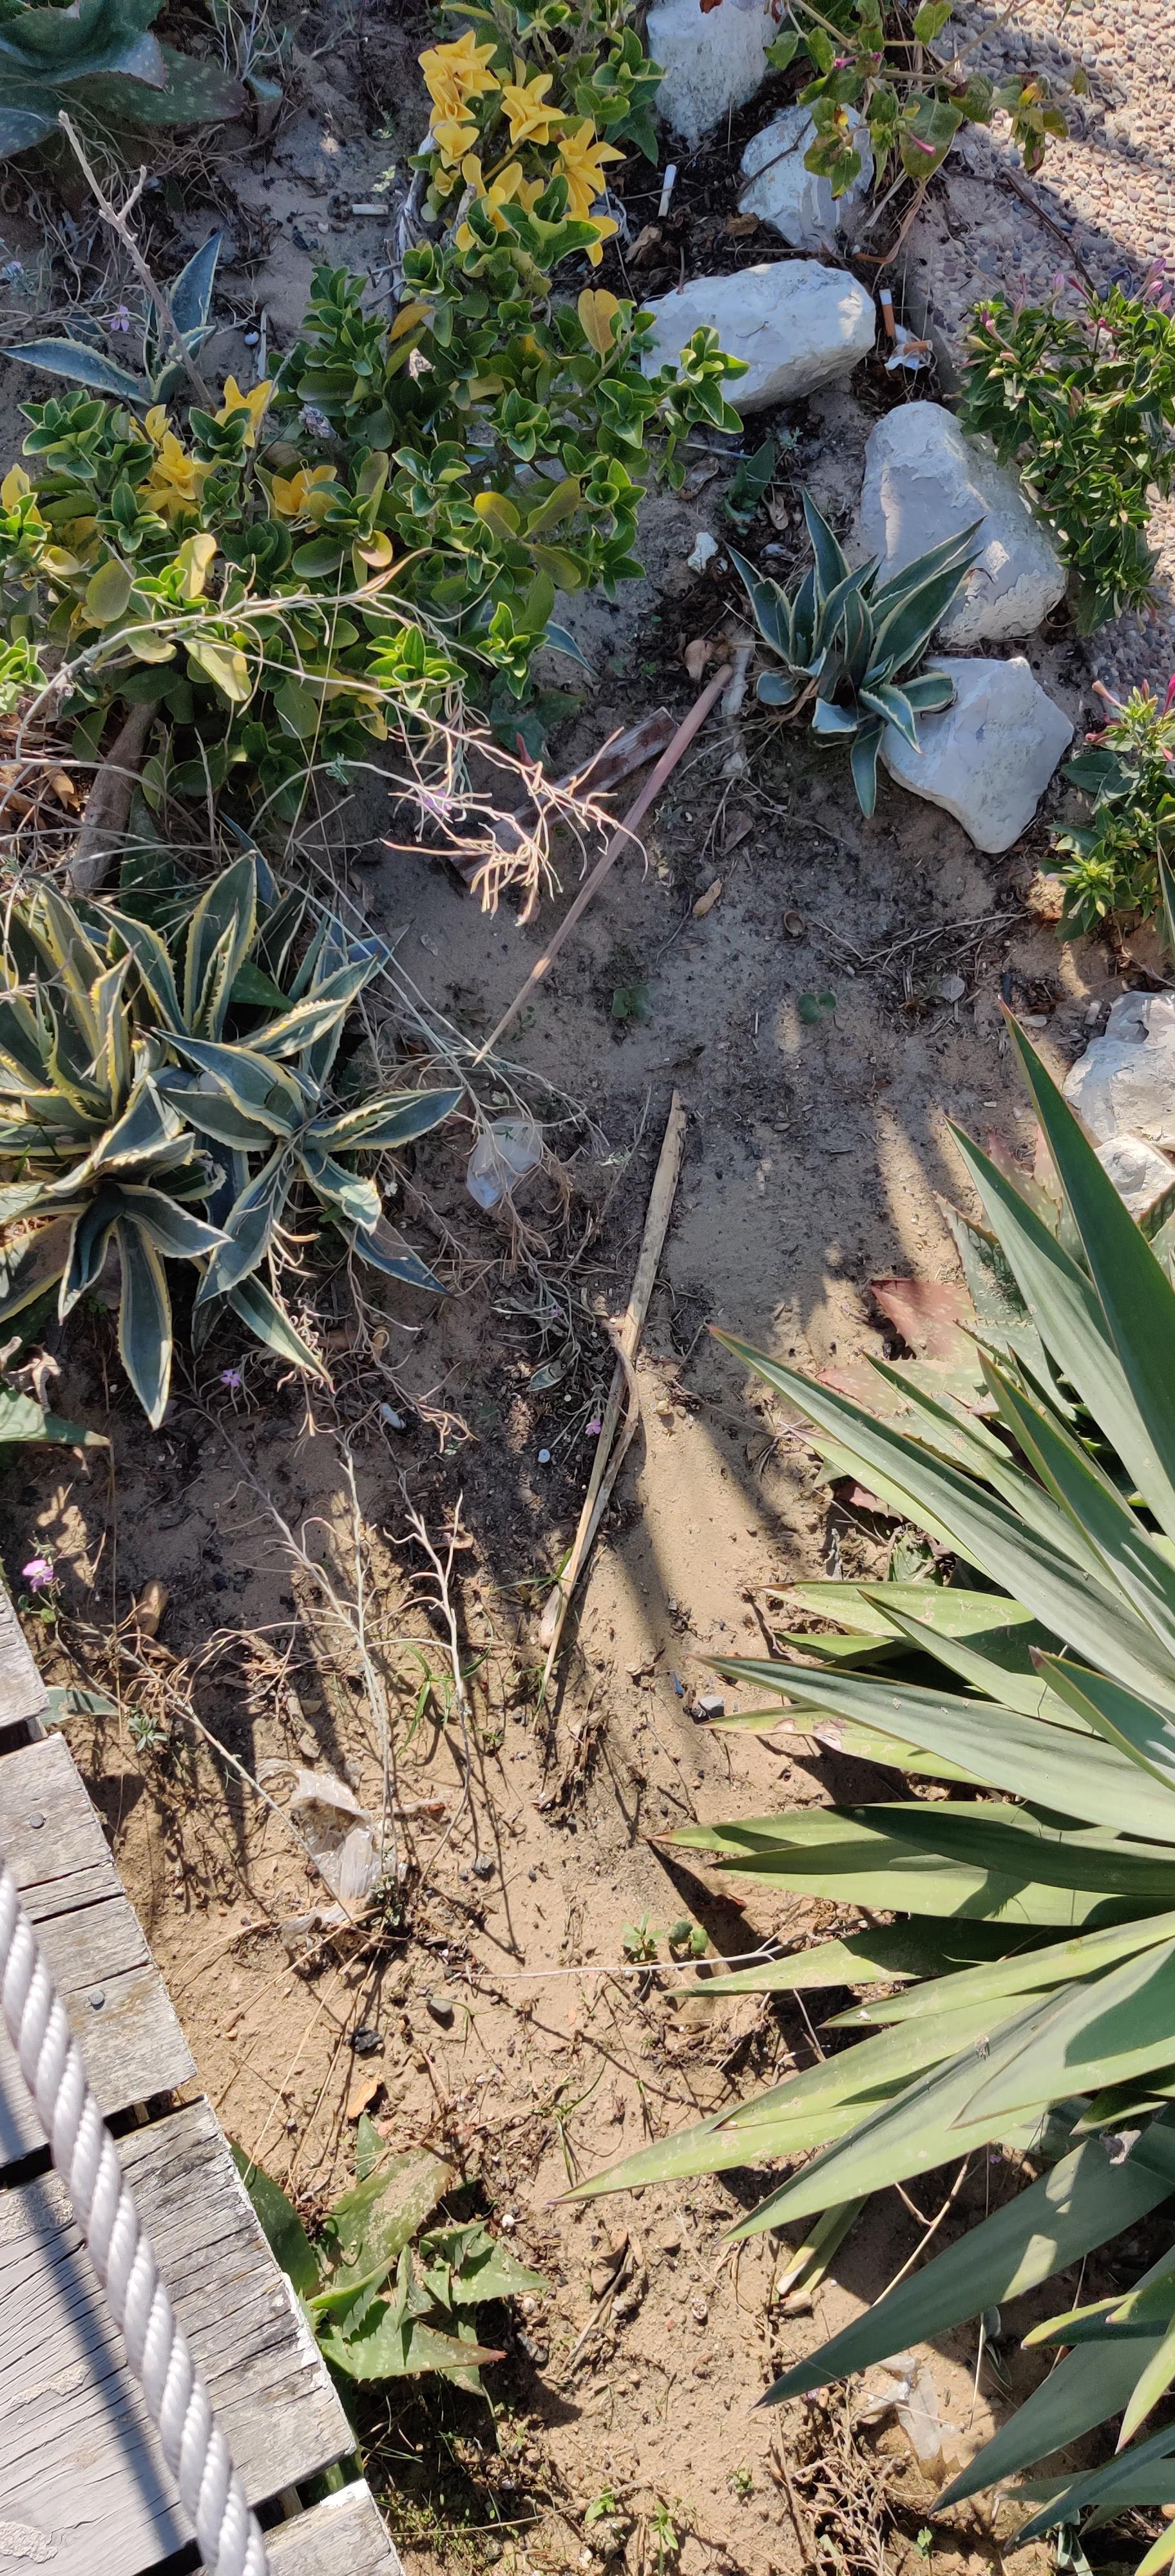
Object: Cigarette (Cigarette)

Object: Cigarette (Cigarette)

Object: Cigarette (Cigarette)

Object: Plastic film (Plastic bag & wrapper)

Object: Plastic film (Plastic bag & wrapper)

Object: Plastic film (Plastic bag & wrapper)

Object: Plastic film (Plastic bag & wrapper)